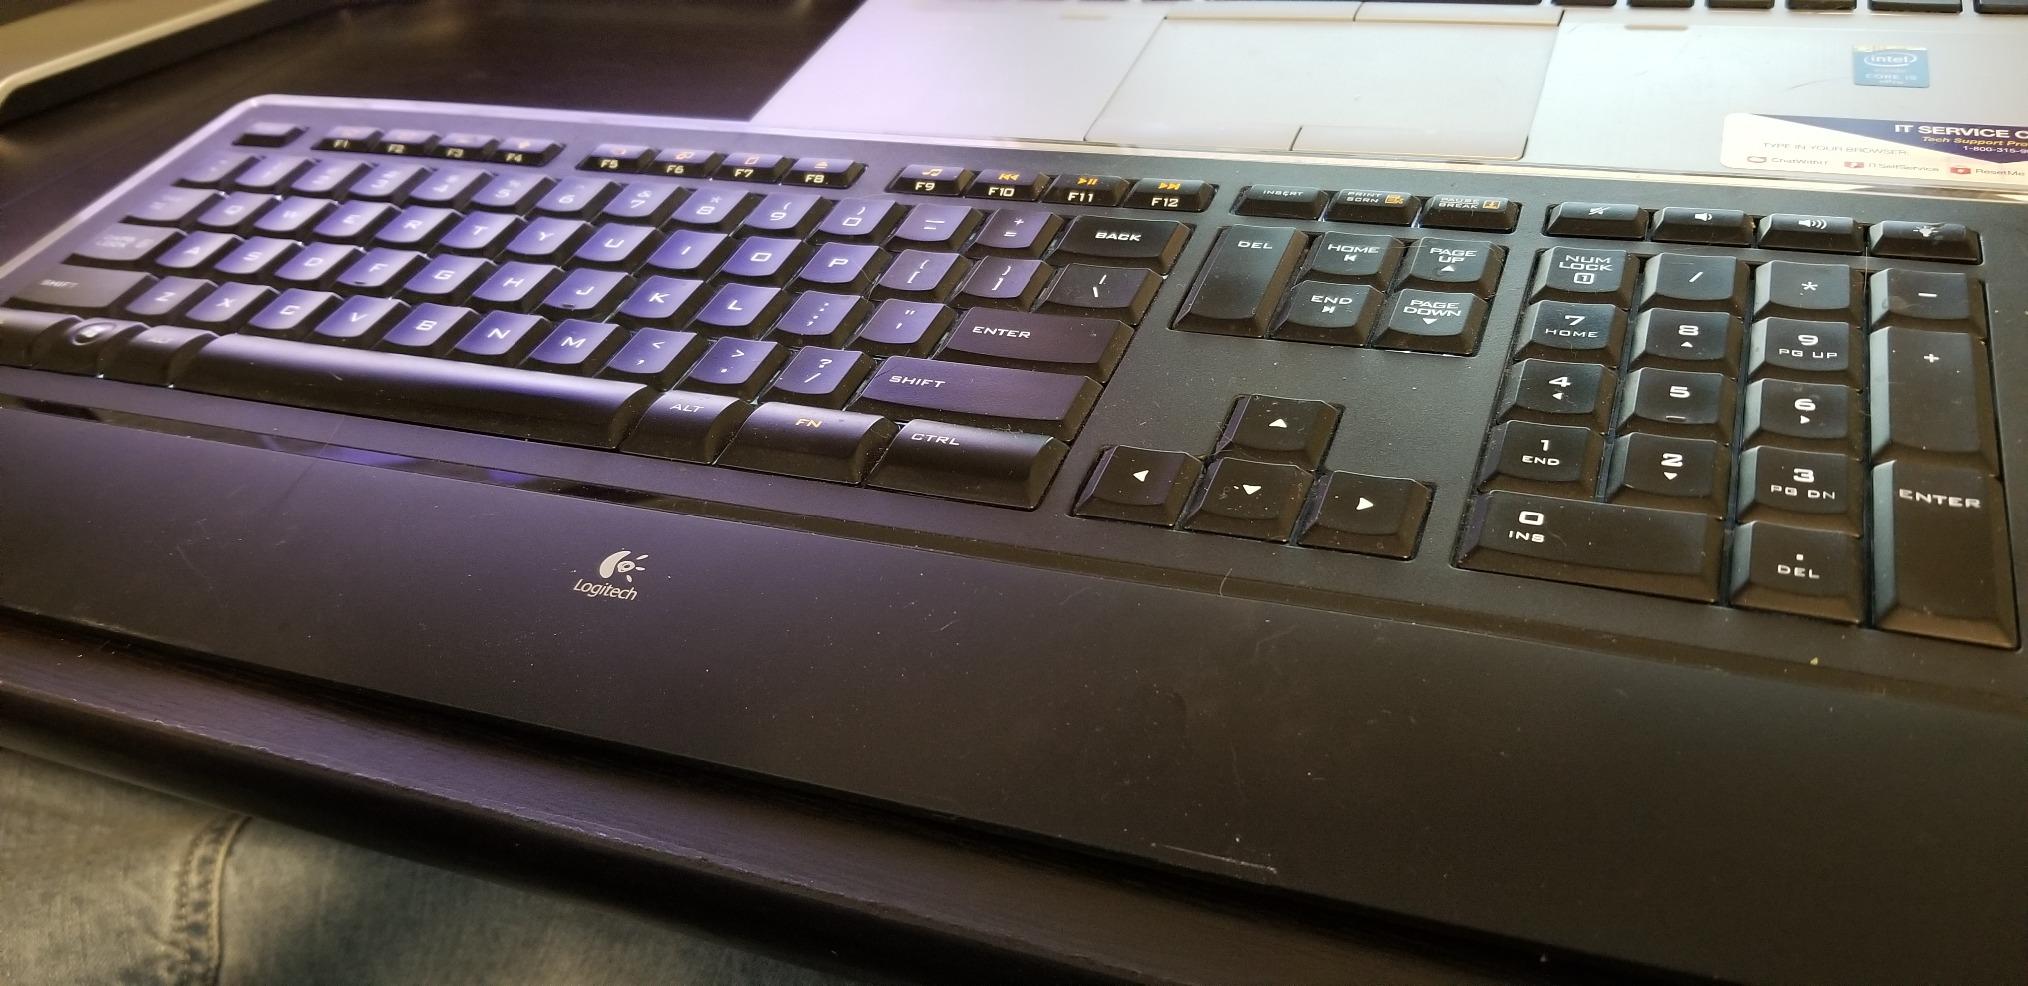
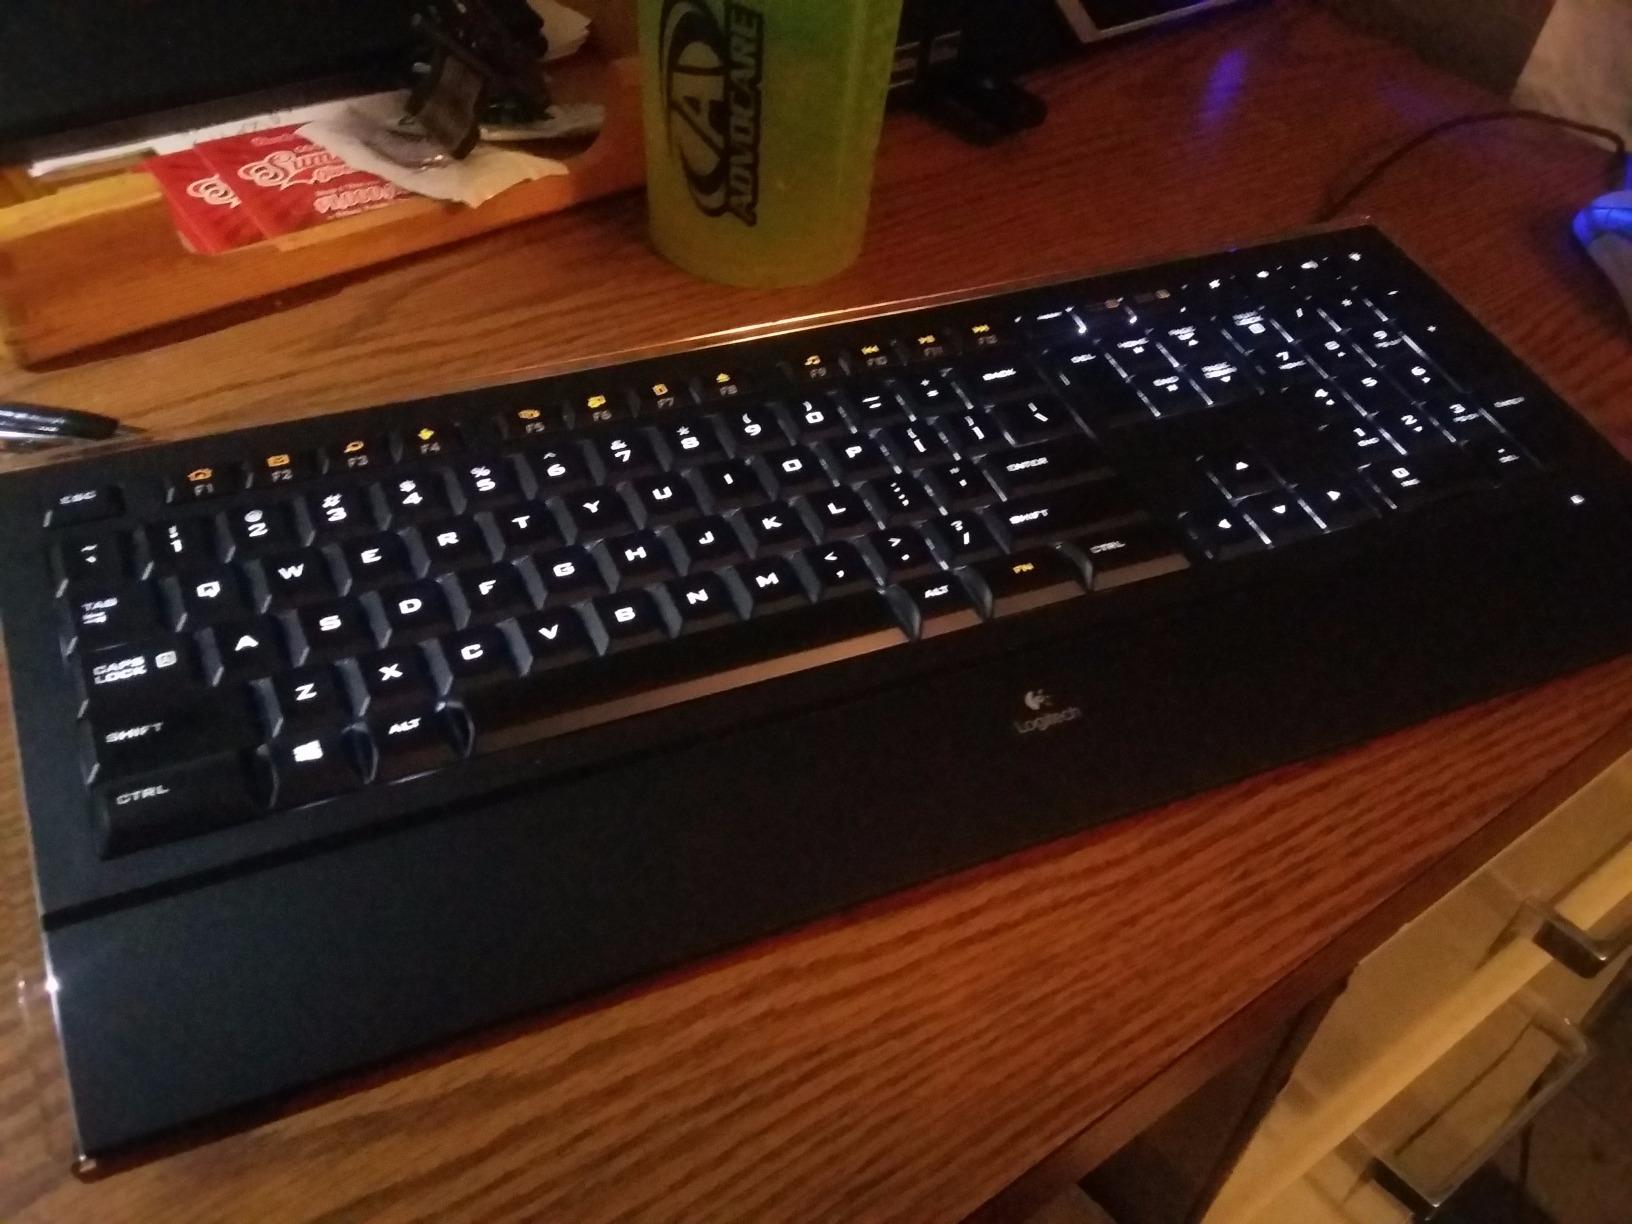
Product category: keyboard
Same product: yes